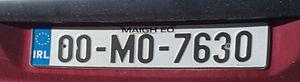
La plaque d’immatriculation irlandaise est un dispositif permettant l’identification des véhicules irlandais.